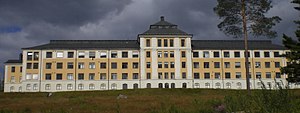
Vindelns kommun / Byer
Hällnäs sanatorium.
Vindeln kommun ligger i länet Västerbottens län i Västerbotten i Sverige. Kommunen har grænser til nabokommunerne Norsjö, Skellefteå, Umeå, Vännäs, Bjurholm og Lycksele. Kommunens administration ligger i byen Vindeln.